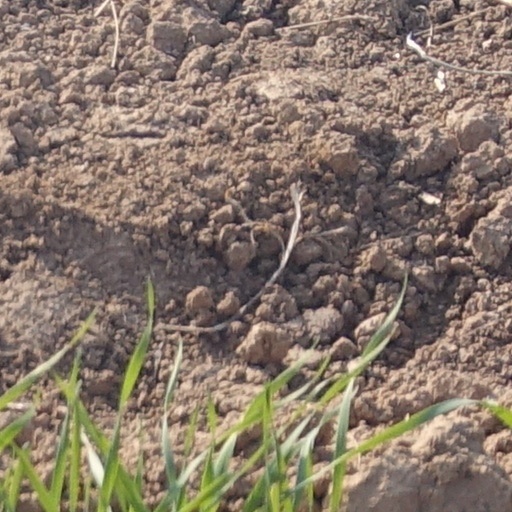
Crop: wheat